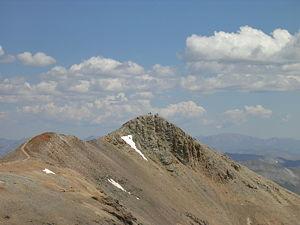
Le mont Lincoln, en anglais Mount Lincoln, est un sommet montagneux américain dans le comté de Park, au Colorado. Il culmine à 4 357 mètres d'altitude dans le chaînon Mosquito. Il est protégé au sein de la forêt nationale de Pike.